Yokota Takatoshi

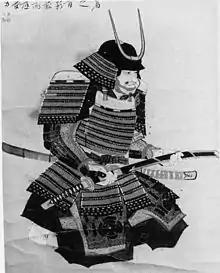
Painting of Japanese samurai, Yokota Takatoshi, possibly painted in the 1500’s

was a Japanese samurai of the Sengoku period. He was known as one of the "Twenty-Four Generals of Takeda Shingen".